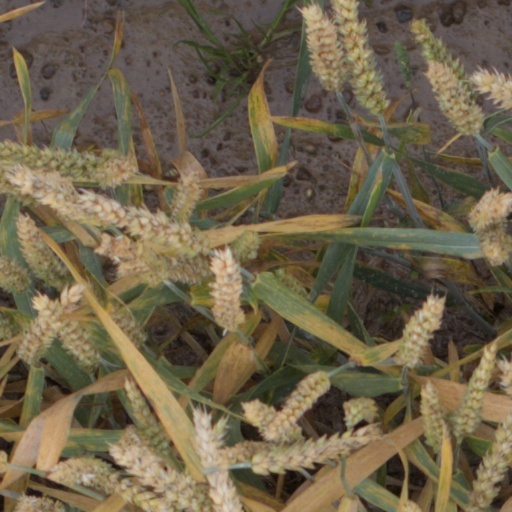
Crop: wheat